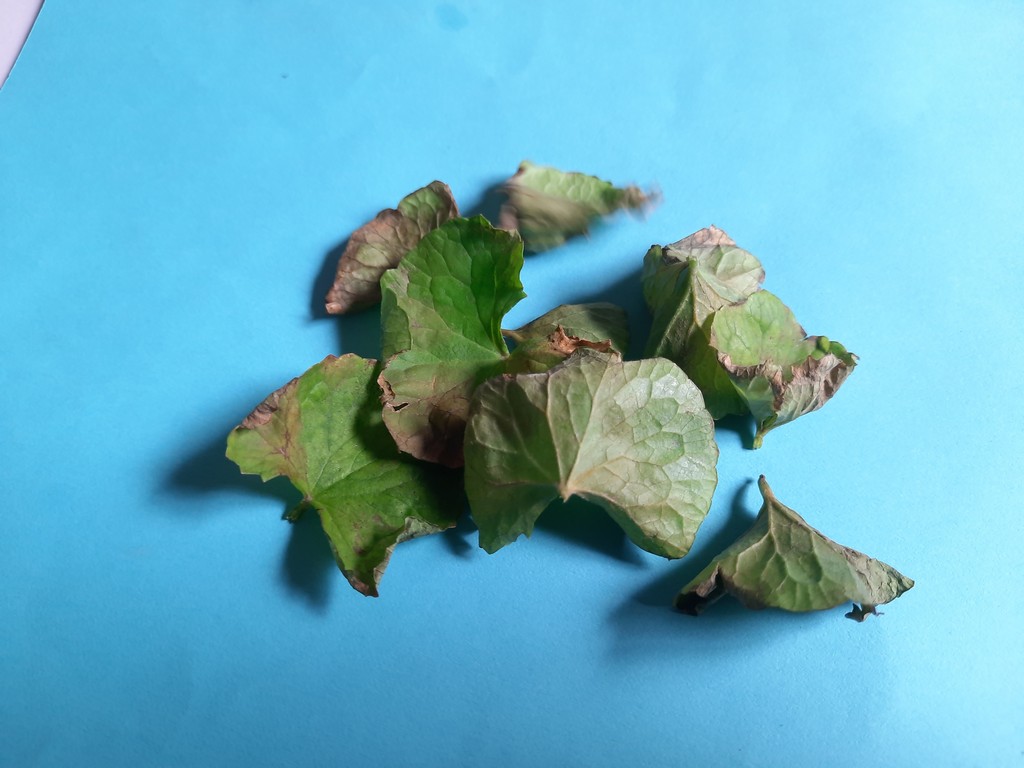
Label: Unhealthy